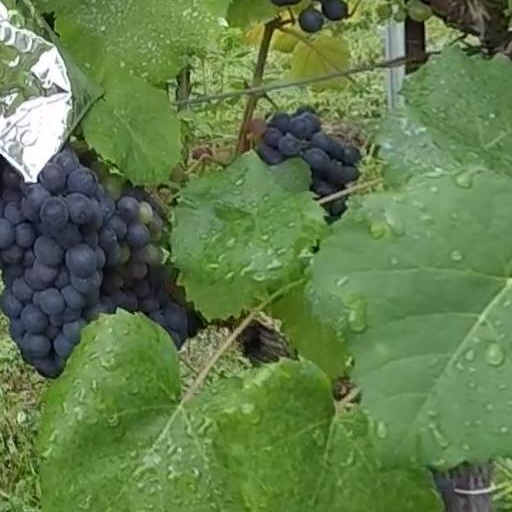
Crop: grape